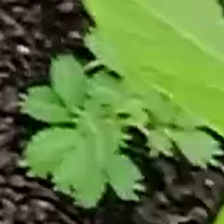
Weed species: Dwarf_cassia_(Chamaecrista pumila)